Deer rub

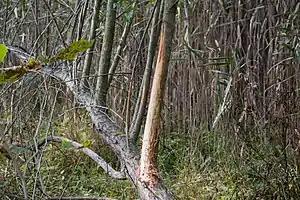
A deer rub formed in southeast PA by a white tailed deer

A deer rub describes the abrasions caused by a male deer rubbing his forehead and antlers against the base of a tree. Easy to spot in areas with high deer populations, hunters use them to find ideal locations for hunting. Rubs start to appear in late summer when male deer rub the velvet off their newly acquired antler growth. Rubs continue to appear throughout the autumn season, especially during the mating season (called the rut), until the male deer shed their antlers in winter. The area between the forehead and antlers contains a large number of apocrine sweat glands, and leave a scent that communicates a challenge to other male deer while also attracting potential mates. The size of the rub usually varies with the size of the deer.